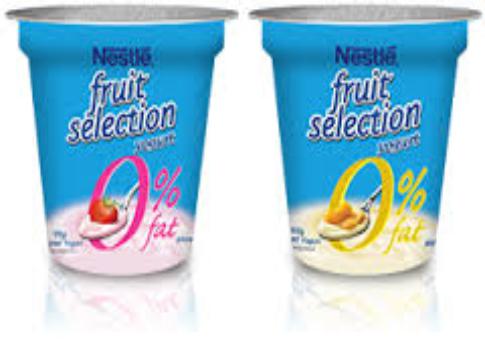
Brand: Fruit Selection Yogurt
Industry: Food